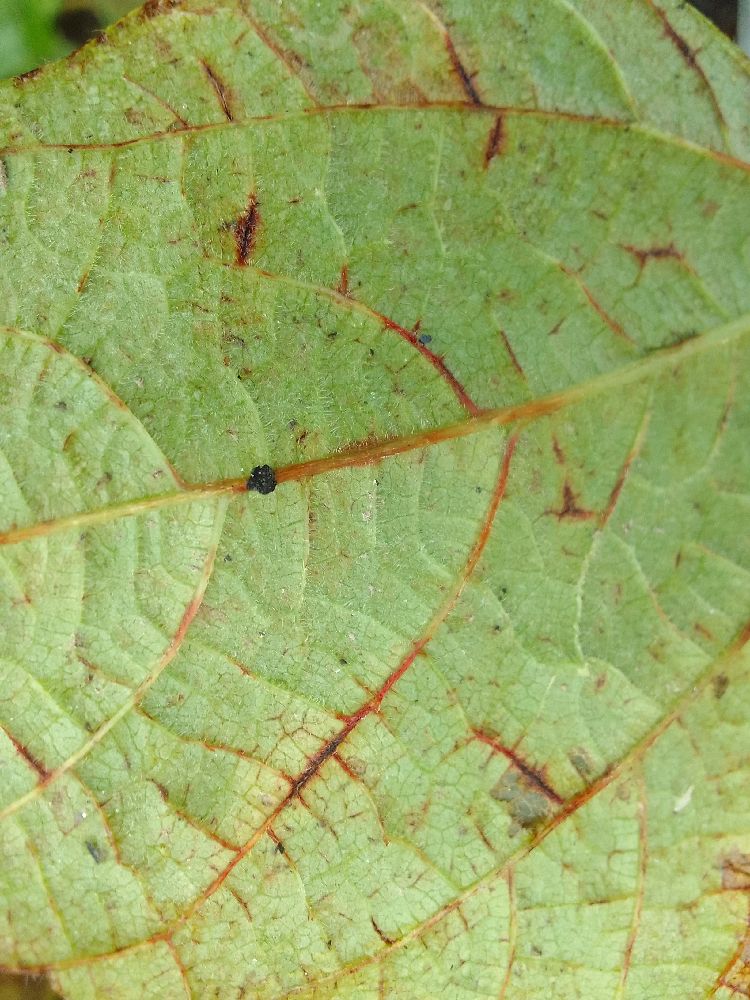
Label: anthracnose